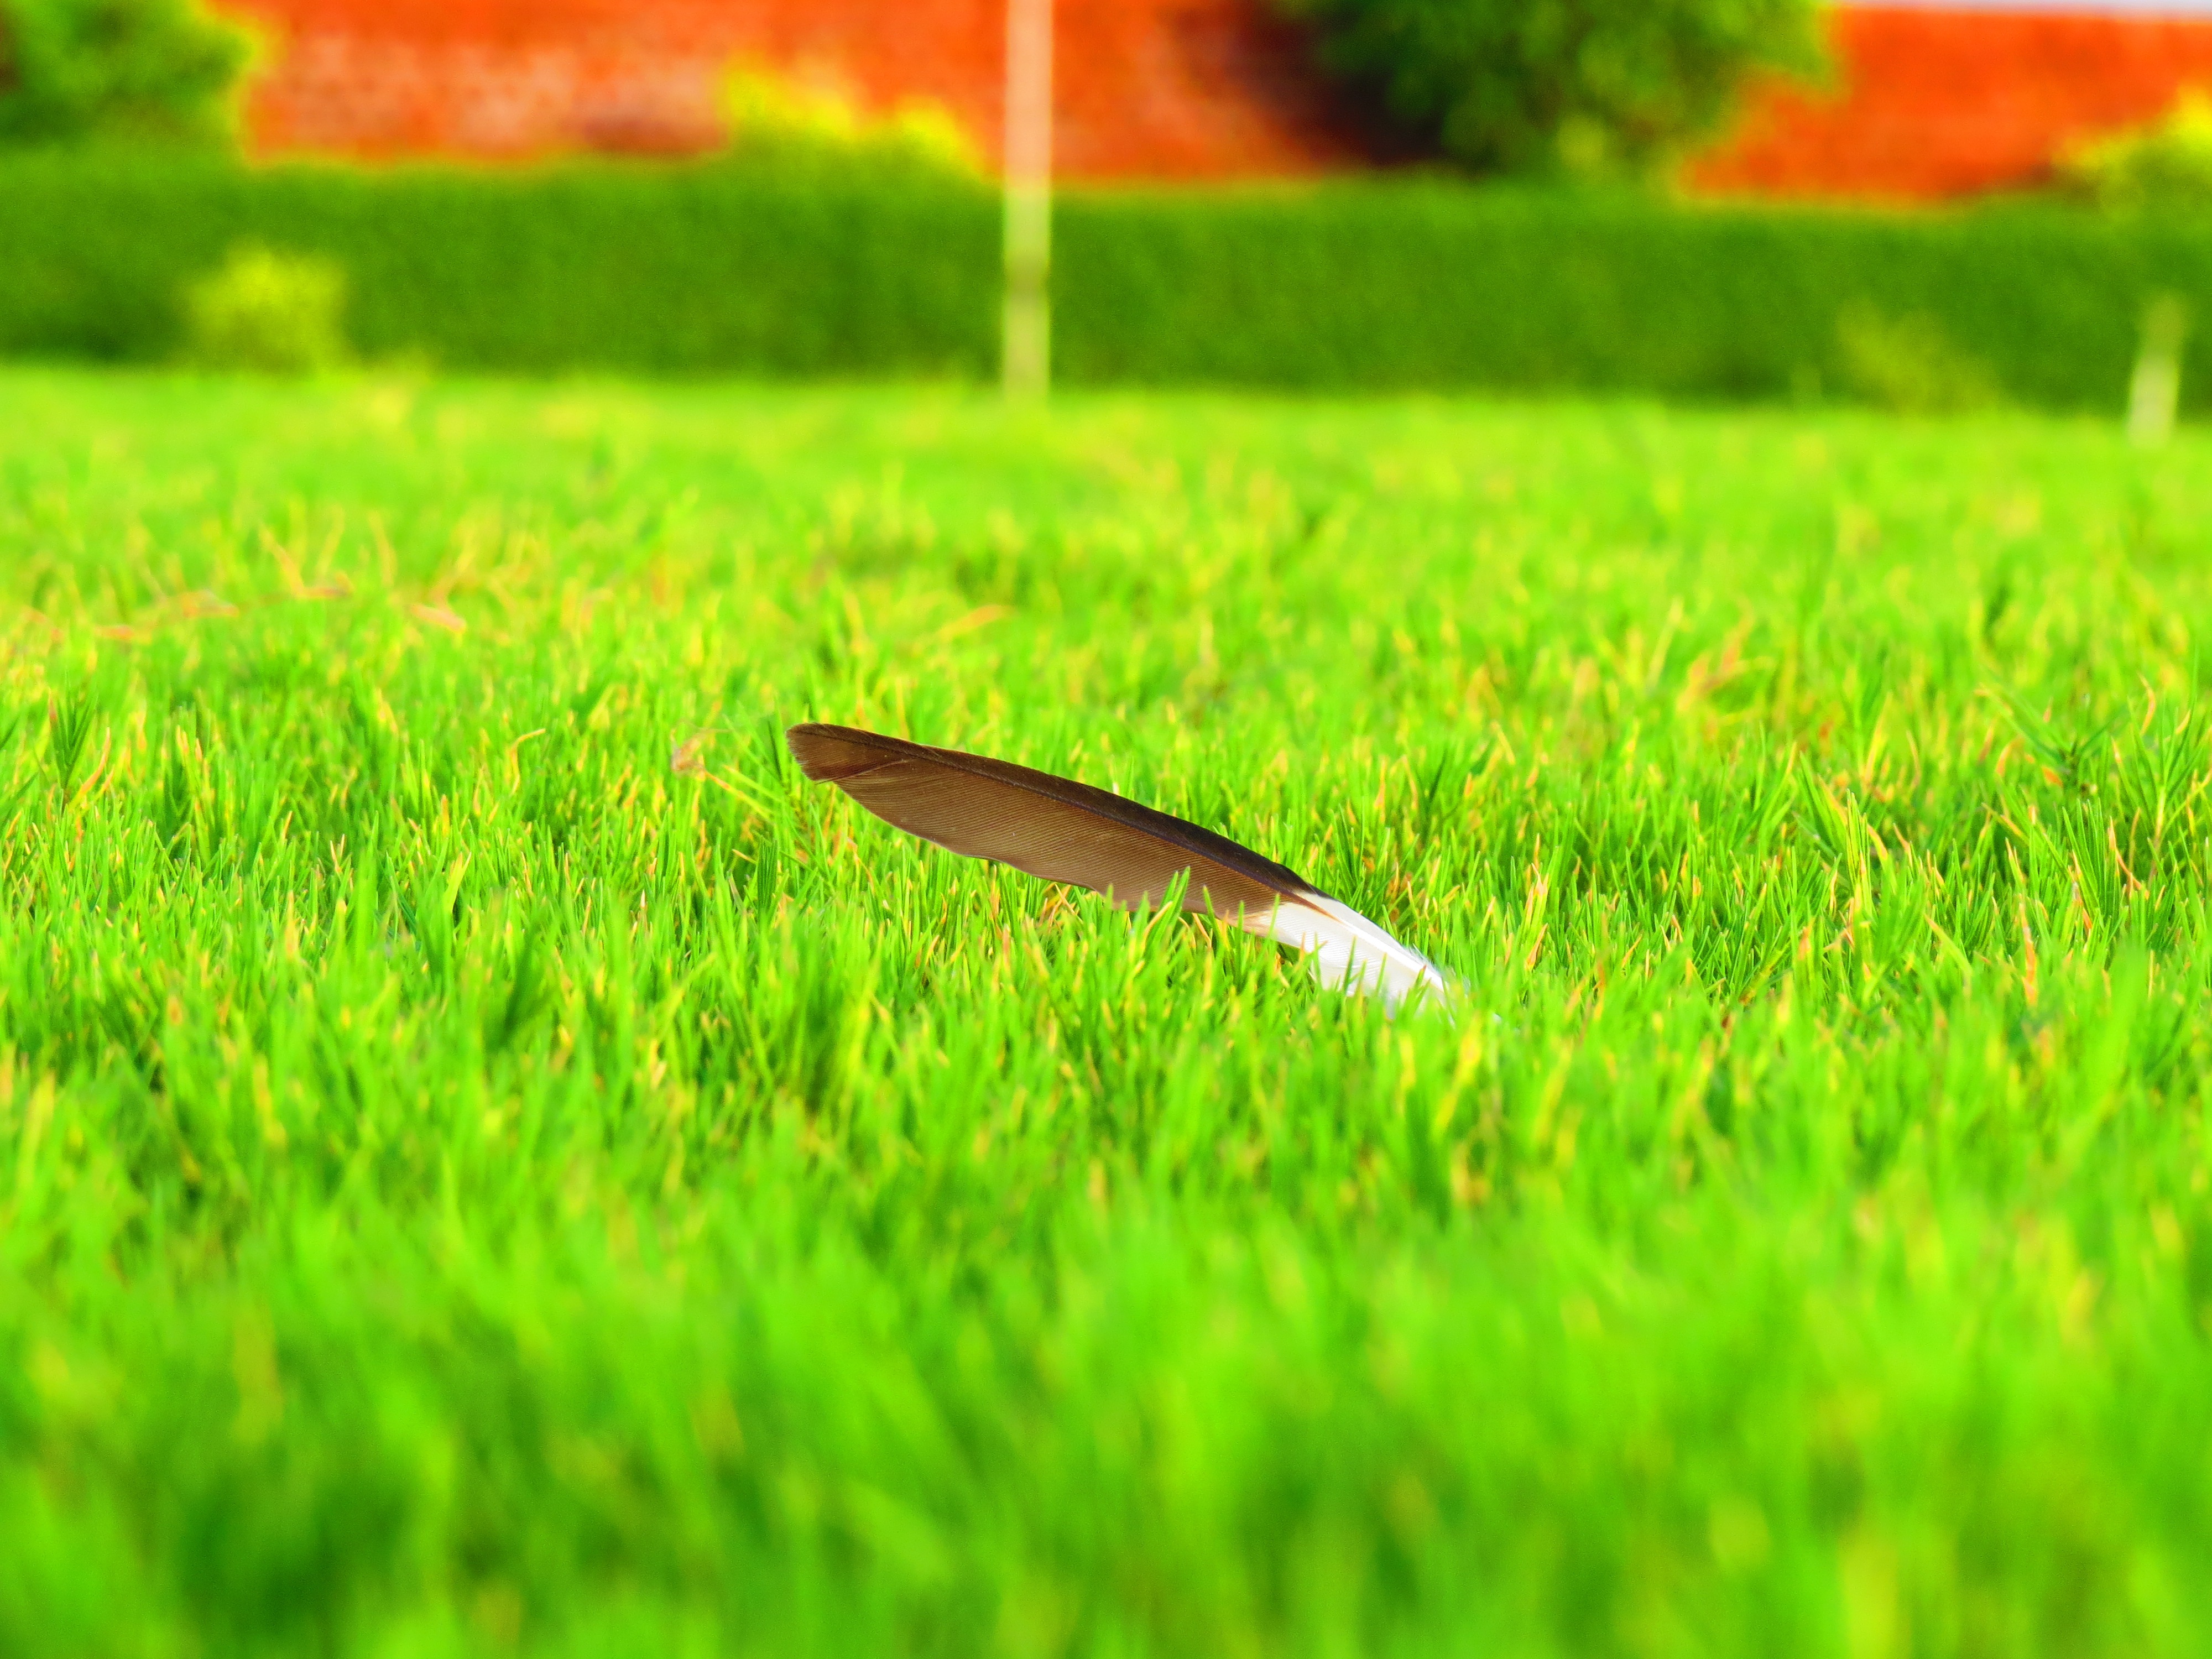
tree, nature, forest, grass, silhouette, bird, wing, people, plant, field, lawn, meadow, retro, countryside, sunlight, leaf, flower, flying, travel, wildlife, wild, green, fluffy, tranquil, pasture, flight, natural, park, weather, soil, silence, agriculture, feather, painting, life, ornament, ink, colors, grassland, decorative, soft, calligraphy, habitat, indian, plume, phenomenon, macro photography, quill, paddy field, feathering, lightness, grass family, sport venue